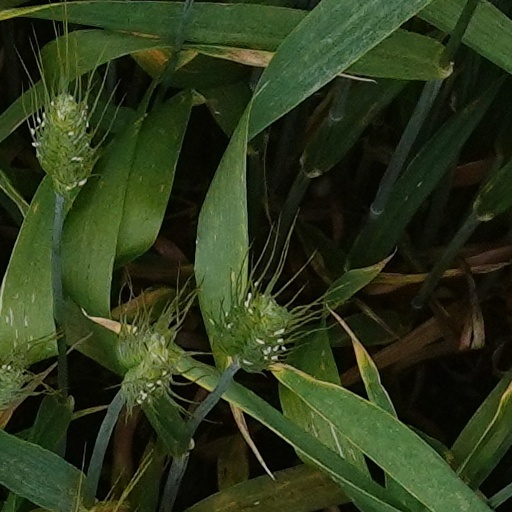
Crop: wheat